BBC HD

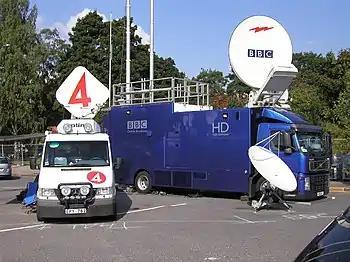
A BBC High Definition Outside Broadcast van at the 2005 World Athletics Championships, Helsinki.

At the time of the official launch, BBC HD was available universally on all HD broadcasters as a free-to-air station. Satellite viewers could watch the channel on Freesat or Sky, who received their signal from the Astra 1N satellite. The channel was also available to cable television customers through Virgin Media's basic package. The service was also carried on digital terrestrial television in London, from Crystal Palace, until May 2007 as part of the channel's trial and gradually made available nationwide on a region-by-region basis from 2 December 2009.